Adenanthos

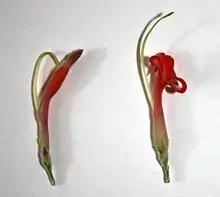
Flower of "A. sericeus", before ("left") and after ("right") anthesis

Unusually for members of the family Proteaceae, "Adenanthos" flowers are solitary, rather than clustered together in large showy inflorescences. In fact, morphologically speaking, the "Adenanthos" flower does occur in an inflorescence, but one in which the number of flowers has been reduced to one, leaving only a few vestigial clues to the elaborate structure from which it derived. Each flower is positioned at the end of a short peduncle. The peduncle has minute basal bracts at its base, and sometimes at its midpoint, providing evidence of the loss of some lateral axes. At the end of the peduncle sits the flower, sessile or very nearly so, and surrounded at the base by an imbricate involucre. Very rarely, an involucre may enclose two flowers rather than just one, providing further evidence of reduction from a complex, multi-flowered inflorescence. Inflorescences occur individually at the end of branches ("terminal") or at branch junctions ("axillary"). Most species have terminal inflorescences, and in these cases the inflorescences are usually subtended by leaves, if not branchlets, so the flowers are obscured by the foliage. The species with axillary inflorescences tend to be much more showy.